Dolno Orizari, Bitola

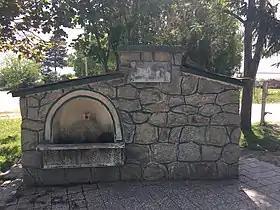

The village is fairly new. According to the legend, it was established at the end of the 19th century. During this time, Dolno Orizari was under the Manastir Vilayet of the Ottoman Empire. According to the statistics of Vasil Kanchov ("Macedonia. Ethnography and Statistics") in 1900 Dolno Orizari had 440 inhabitants, all Bulgarians. According to the secretary of the Bulgarian Exarchate Dimitar Mishev's study ("La Macedoine et sa Population Chrétienne") in 1905 in Dolno Orizari lived 216 Bulgarian Exarchists.